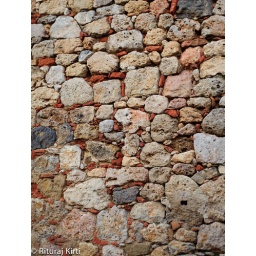
exposed stone and brick wall in montereggiano